Social liberalism

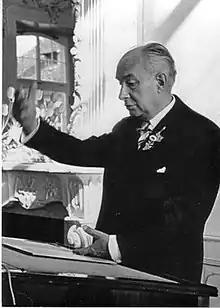
Alexander Rüstow

The first notable implementation of social liberal policies occurred under the Liberal Party in Britain from 1906 until 1914. These initiatives became known as the Liberal welfare reforms. The main elements included pensions for poor older adults, and health, sickness, and unemployment insurance. These changes were accompanied by progressive taxation, particularly in the People's Budget of 1909. The old system of charity relying on the Poor Laws and supplemented by private charity, public cooperatives, and private insurance companies was in crisis, giving the state added impetus for reform. The Liberal Party caucus elected in 1906 also contained more professionals, including academics and journalists, sympathetic to social liberalism. The large business owners had mostly deserted the Liberals for the Conservatives, the latter becoming the favourite party for commercial interests. Both business interests and trade unions regularly opposed the reforms. Liberals most identified with these reforms were Prime Minister H. H. Asquith, John Maynard Keynes, David Lloyd George (especially as Chancellor of the Exchequer), and Winston Churchill (as President of the Board of Trade), in addition to the civil servant (and later Liberal MP) William Beveridge.